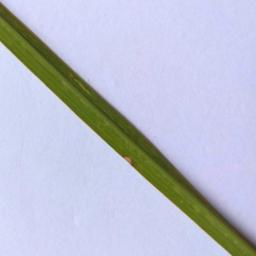
Label: Rice___Leaf_Blast